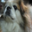
Label: dog